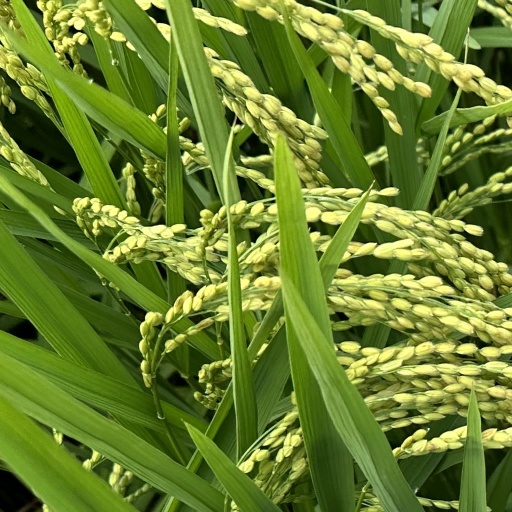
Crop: rice